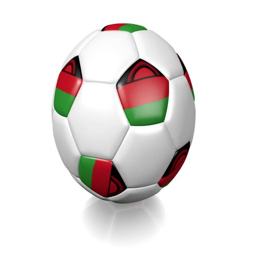
3d football soccer ball containing the flag spinning